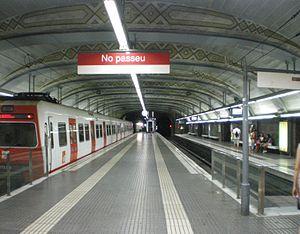
Station Plaça de Catalunya FGC
La ligne 7 du métro de Barcelone est une ligne du métro de Barcelone en service depuis 1954 et exploité par Ferrocarrils de la Generalitat de Catalunya. La ligne 7 utilise des trains de la série 114.